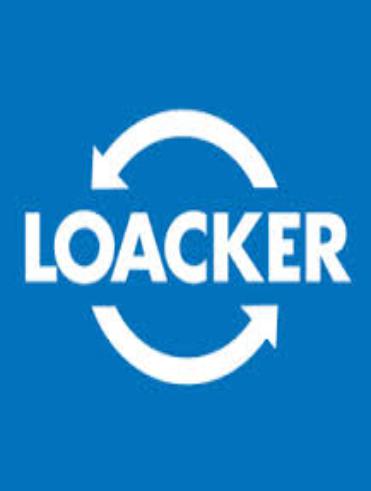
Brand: Loacker
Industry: Food